Alma Johansson

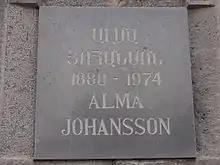
Plaque at Tsitsernakaberd for Alma Johansson (Yerevan, Armenia)

In 2005, on the 90th anniversary of the Armenian genocide, a group of Swedish Armenians visited Alma Johansson's grave at Skogskyrkogården in Enskede, outside Stockholm, to remember these horrifying events and to honour her efforts. This commemoration has since then become a standing event and part of the annual commemoration program.